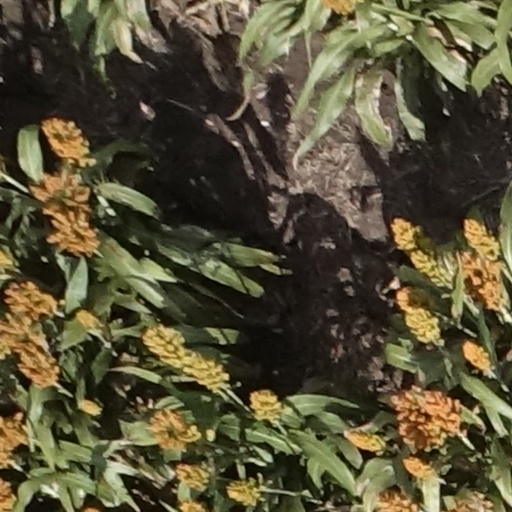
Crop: sorghum